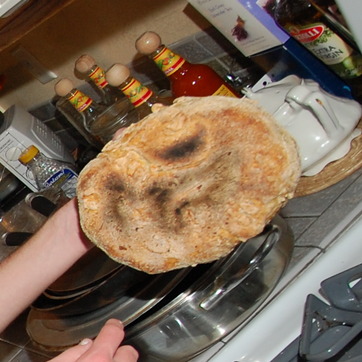
Material: food